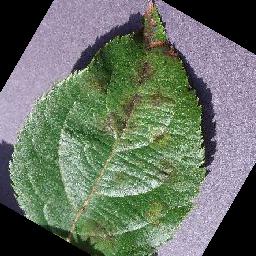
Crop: apple
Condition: scab